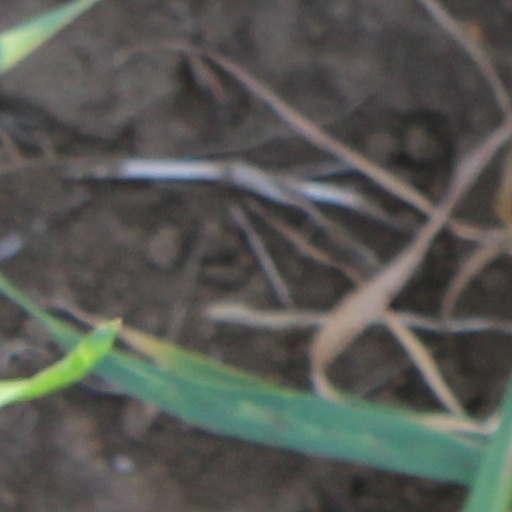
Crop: wheat